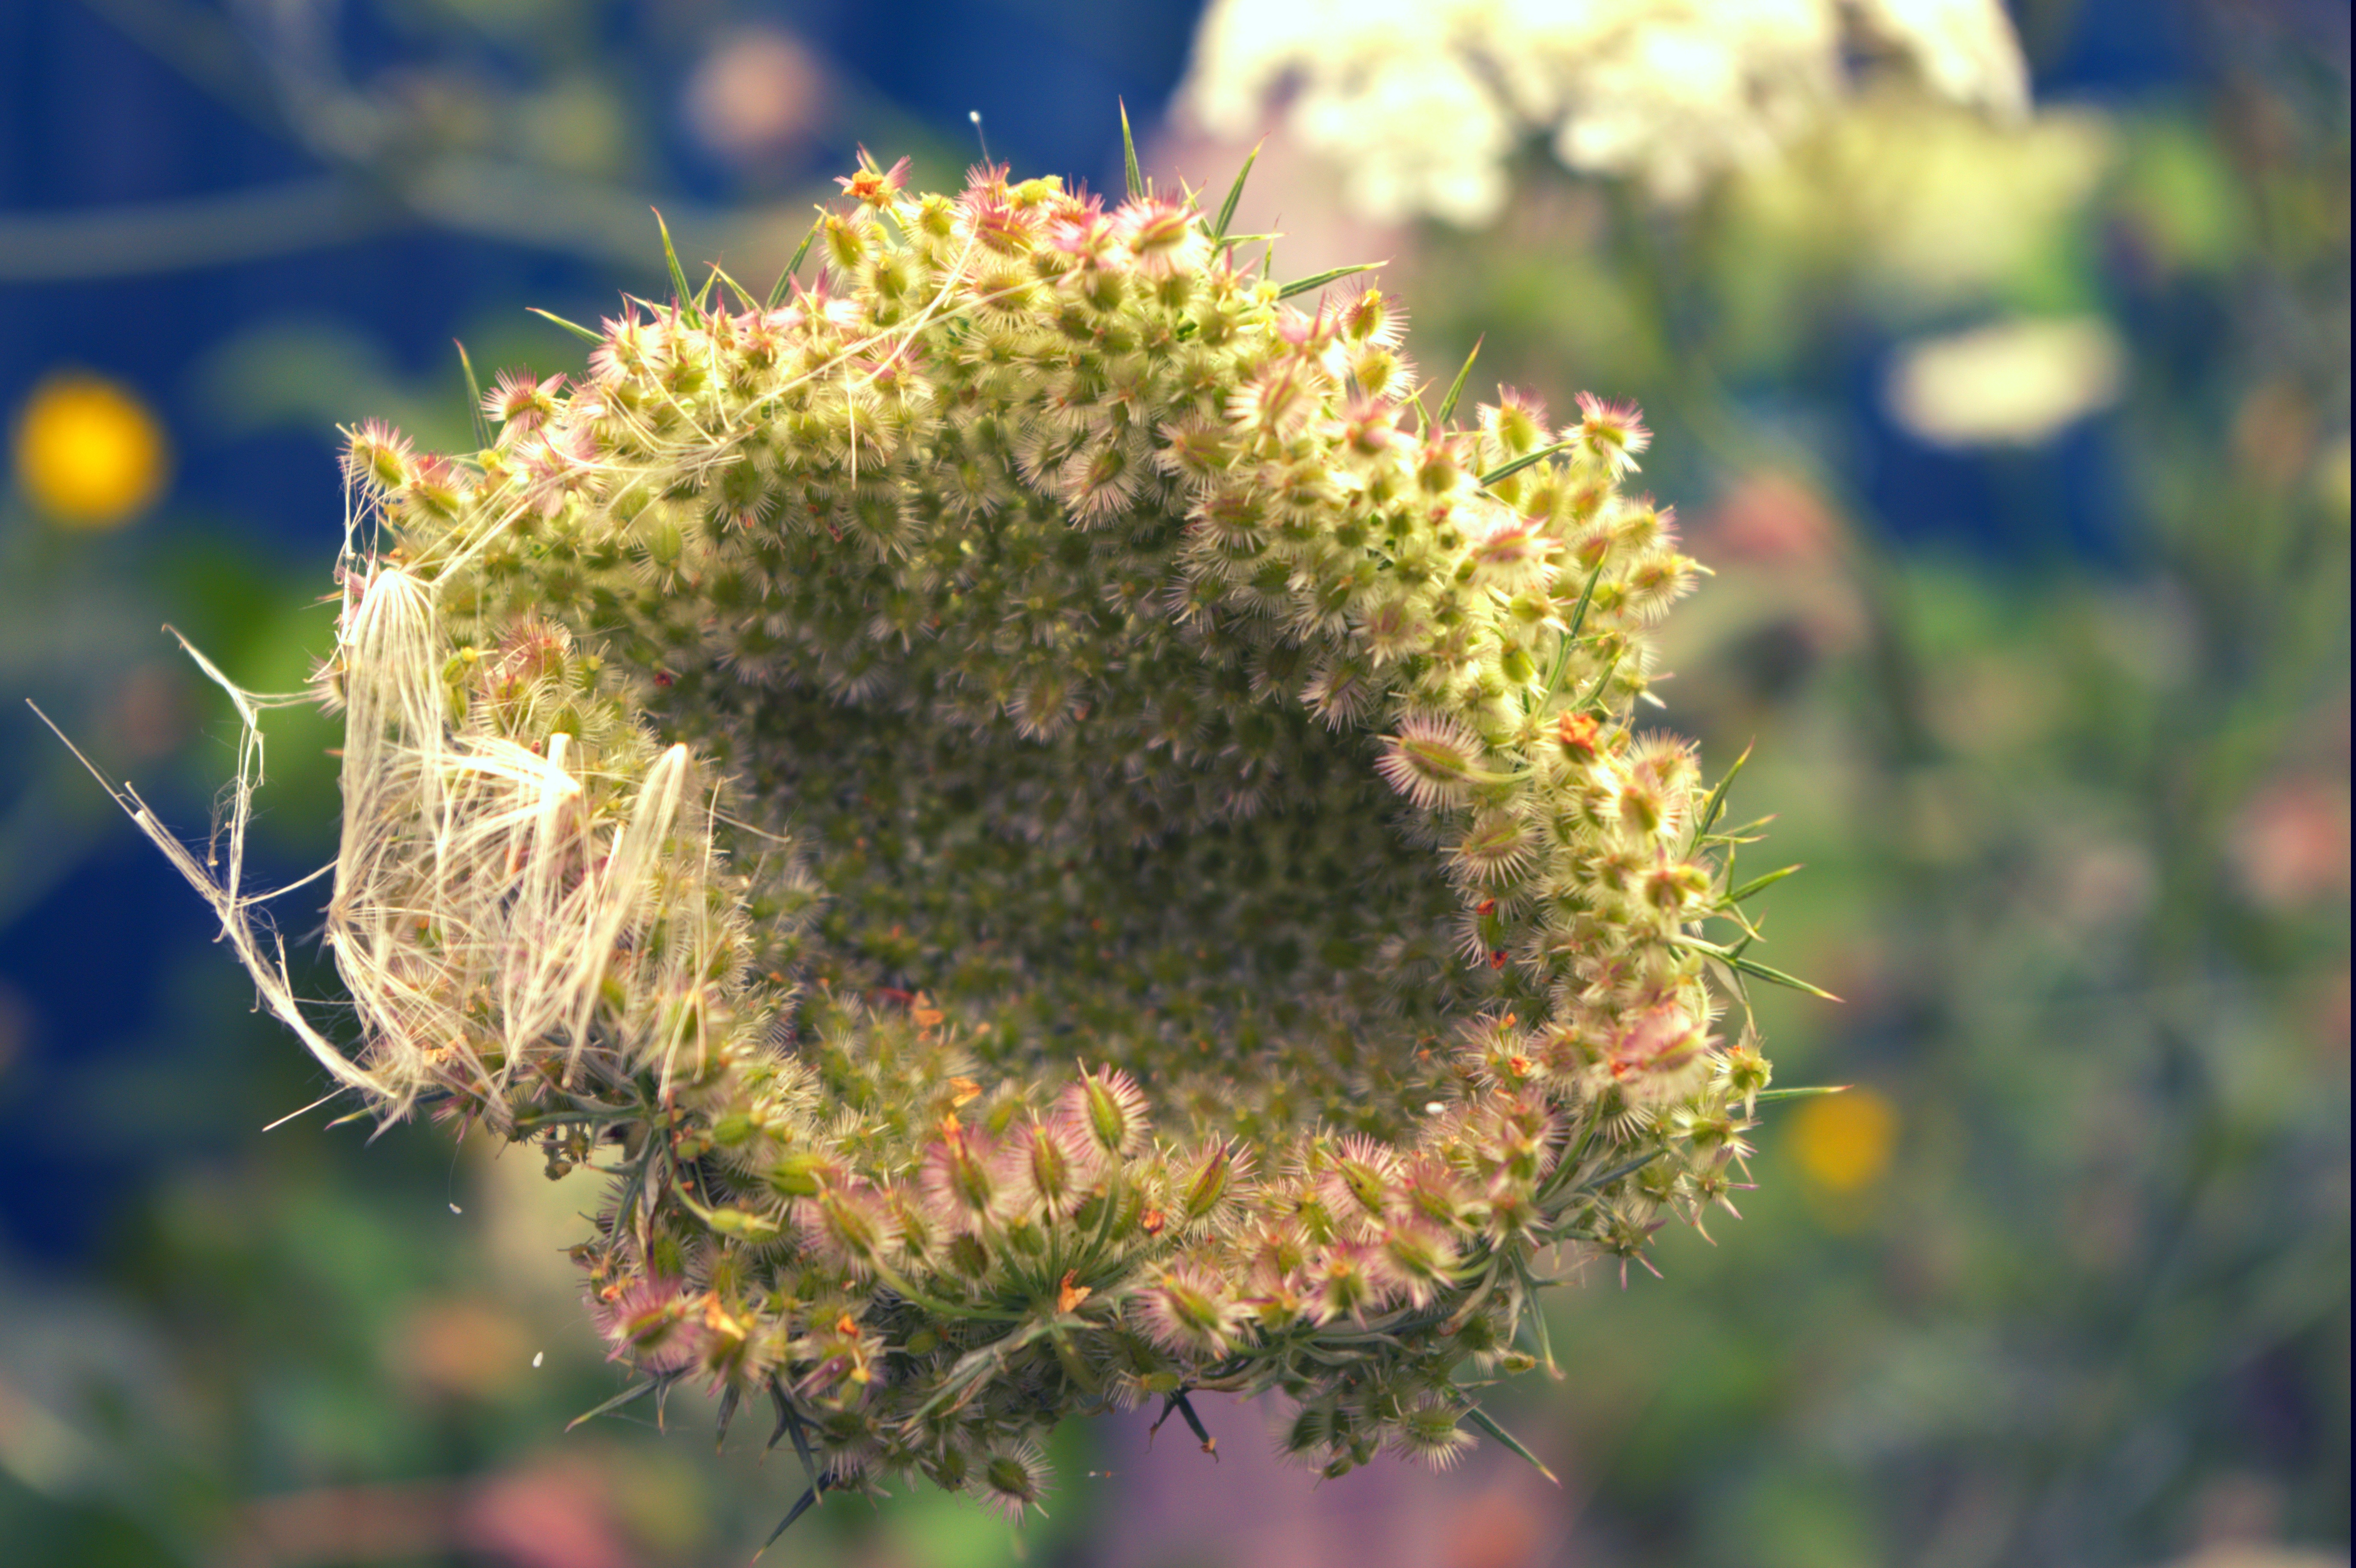
nature, plant, photography, leaf, flower, pollen, green, produce, autumn, botany, flora, fauna, wild flower, wildflower, fields, shrub, macro photography, flowering plant, daisy family, land plant, thorns spines and prickles